Truth, Justice and Reconciliation Commission of Kenya

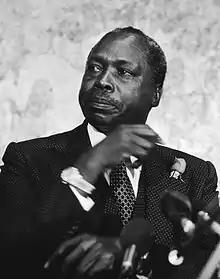
President Daniel Arap Moi in 1979

The 1992 multiparty general elections were riddled with irregularities with some opposition candidates even being physically prevented from presenting their nomination papers. The incumbent, President Daniel Arap Moi, campaigned freely all over the country while other party leaders could not. Where the opposition could not campaign freely, President Moi traversed the country using government resources. Moreover, he enjoyed a monopoly of media coverage from the official broadcaster, the Kenya Broadcasting Corporation (KBC). In addition, the Electoral Commission was made up of presidential appointees whose loyalty to the incumbent was never in doubt. The most notorious instance of interference with the electoral process was the 1988 General Elections where many losing candidates were declared winners. The then sole ruling party, KANU, had already secured the monopoly for political power through a constitutional amendment in 1982 that made it the sole political party.